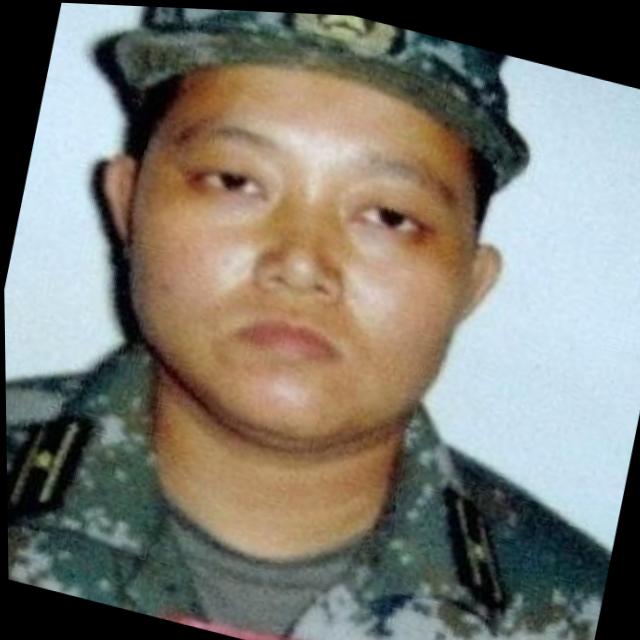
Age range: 21-44